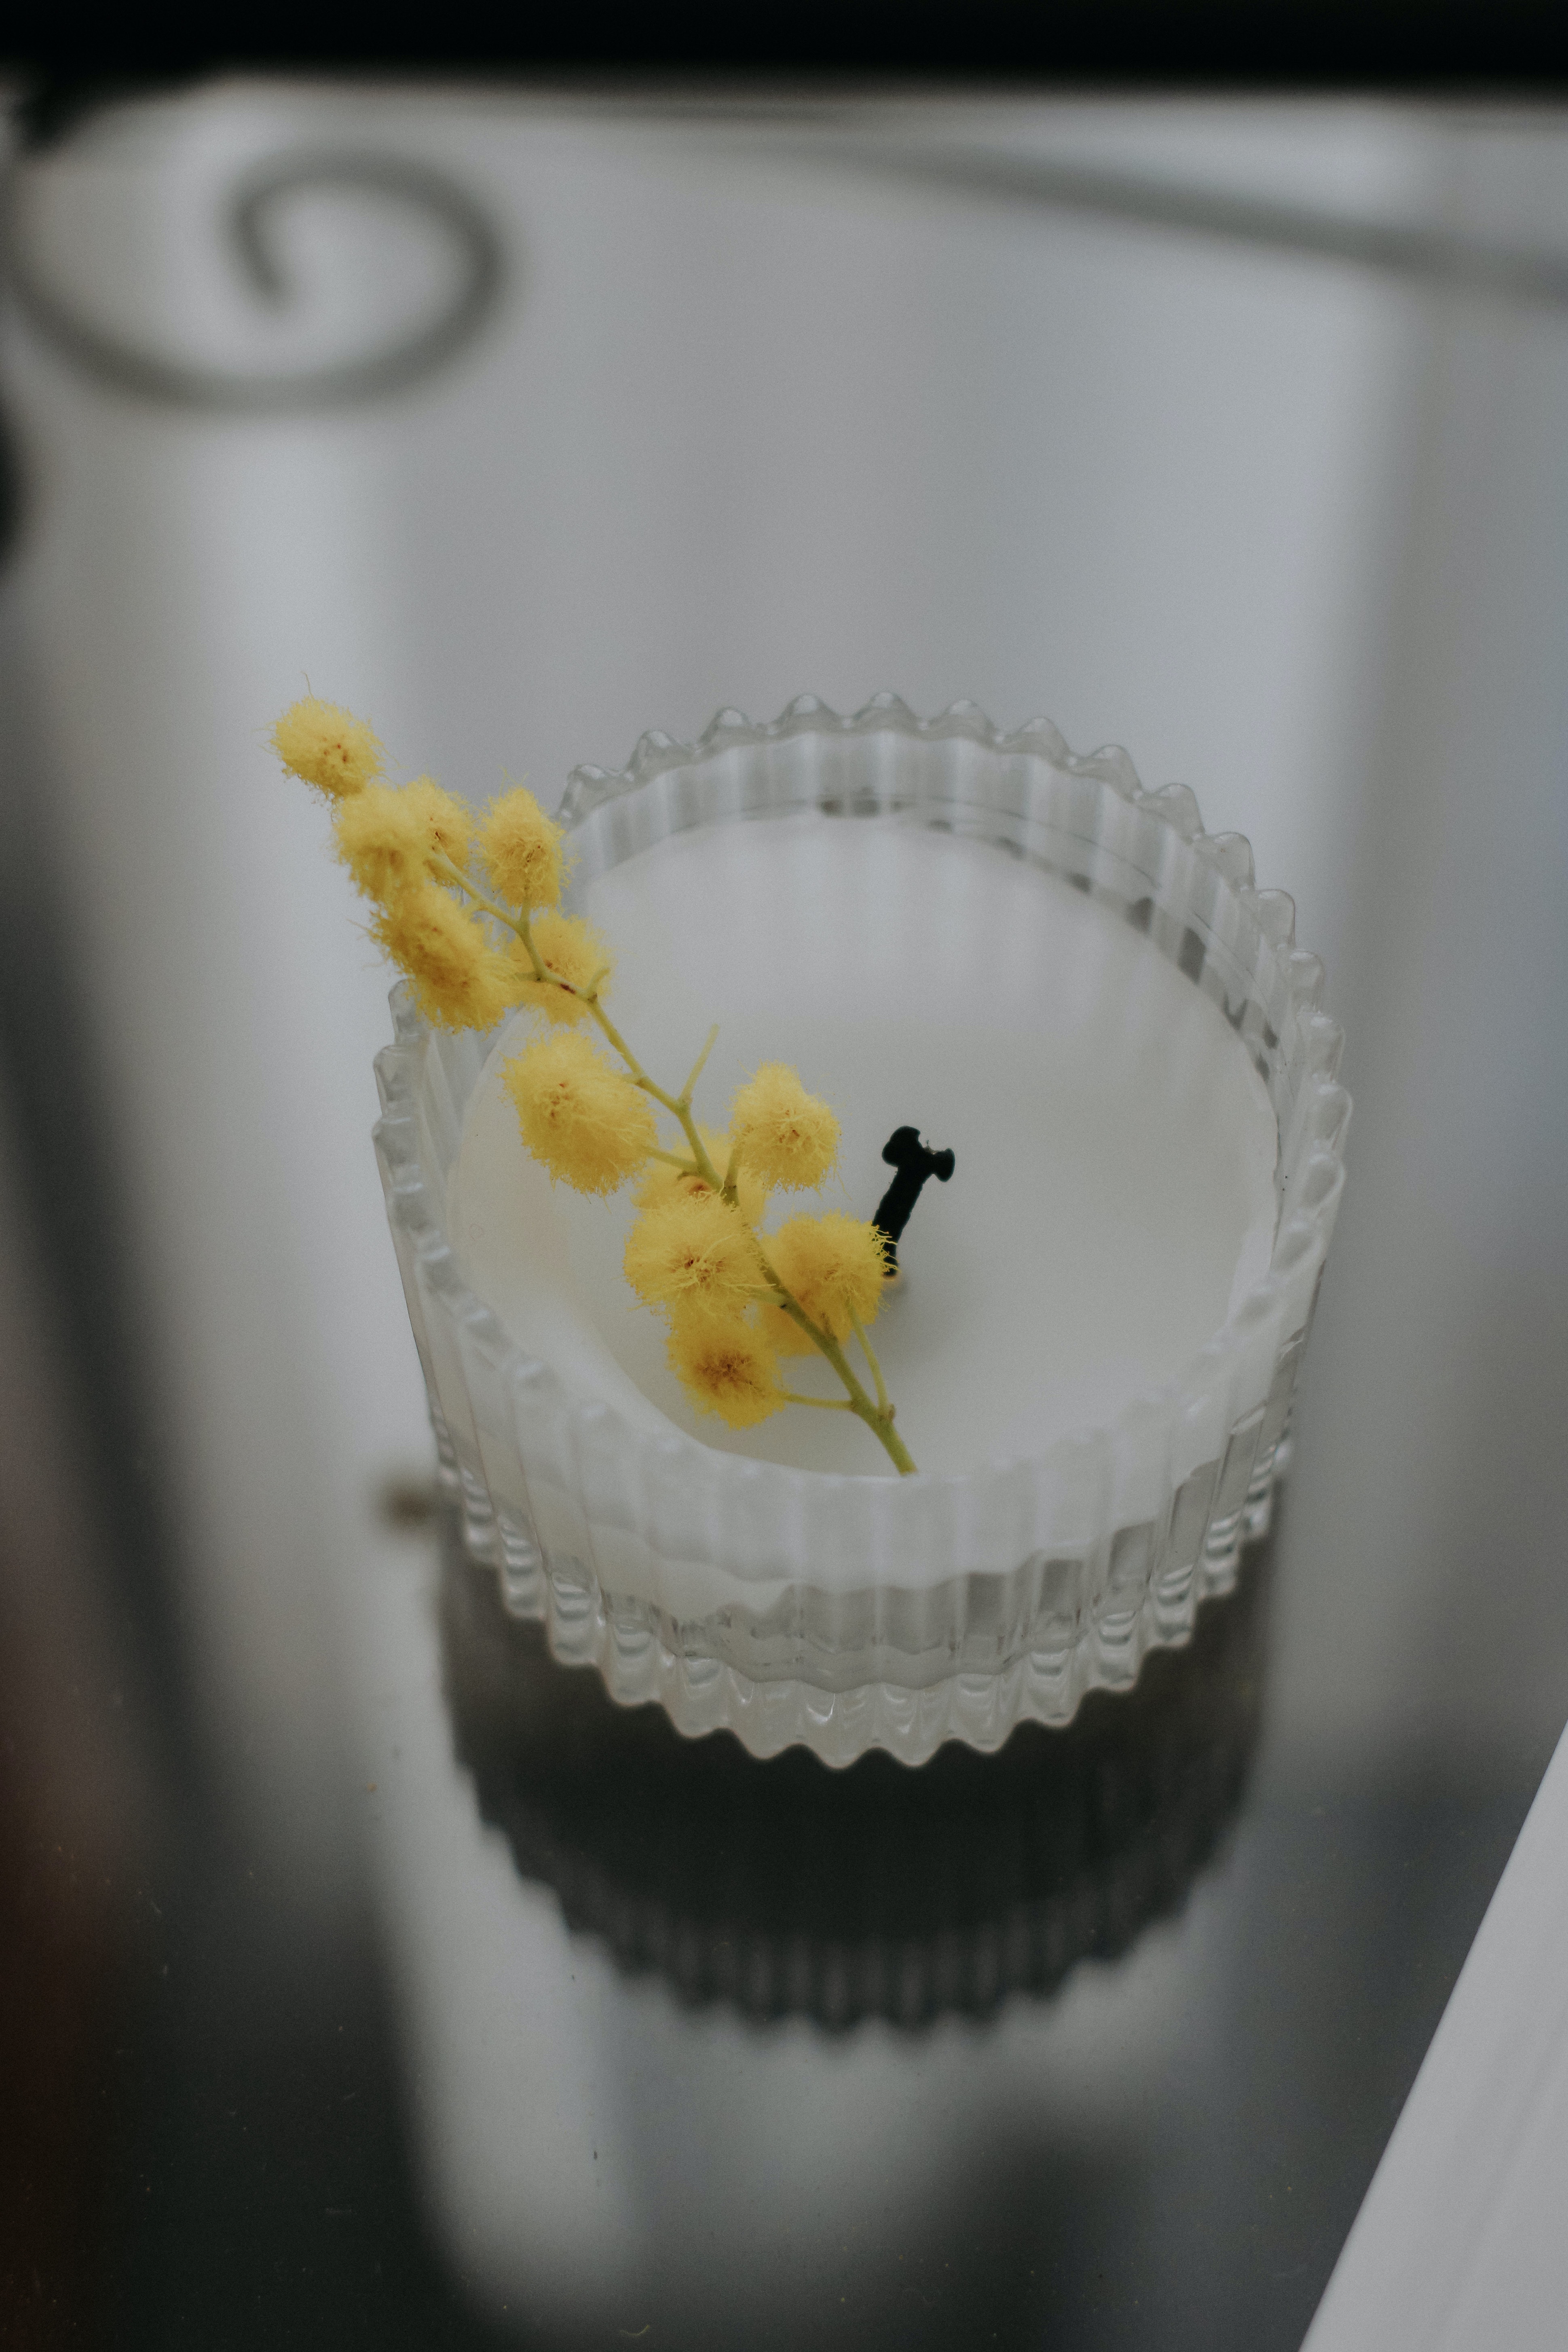
drink, dishware, tableware, ingredient, insect, recipe, serveware, cuisine, cream, dish, cake decorating, food, porcelain, garnish, sweetness, Chiboust cream, comfort food, icing, culinary art, whipped cream, clotted cream, la carte food, buttercream, cooking, sugar cake, font, delicacy, circle, mascarpone